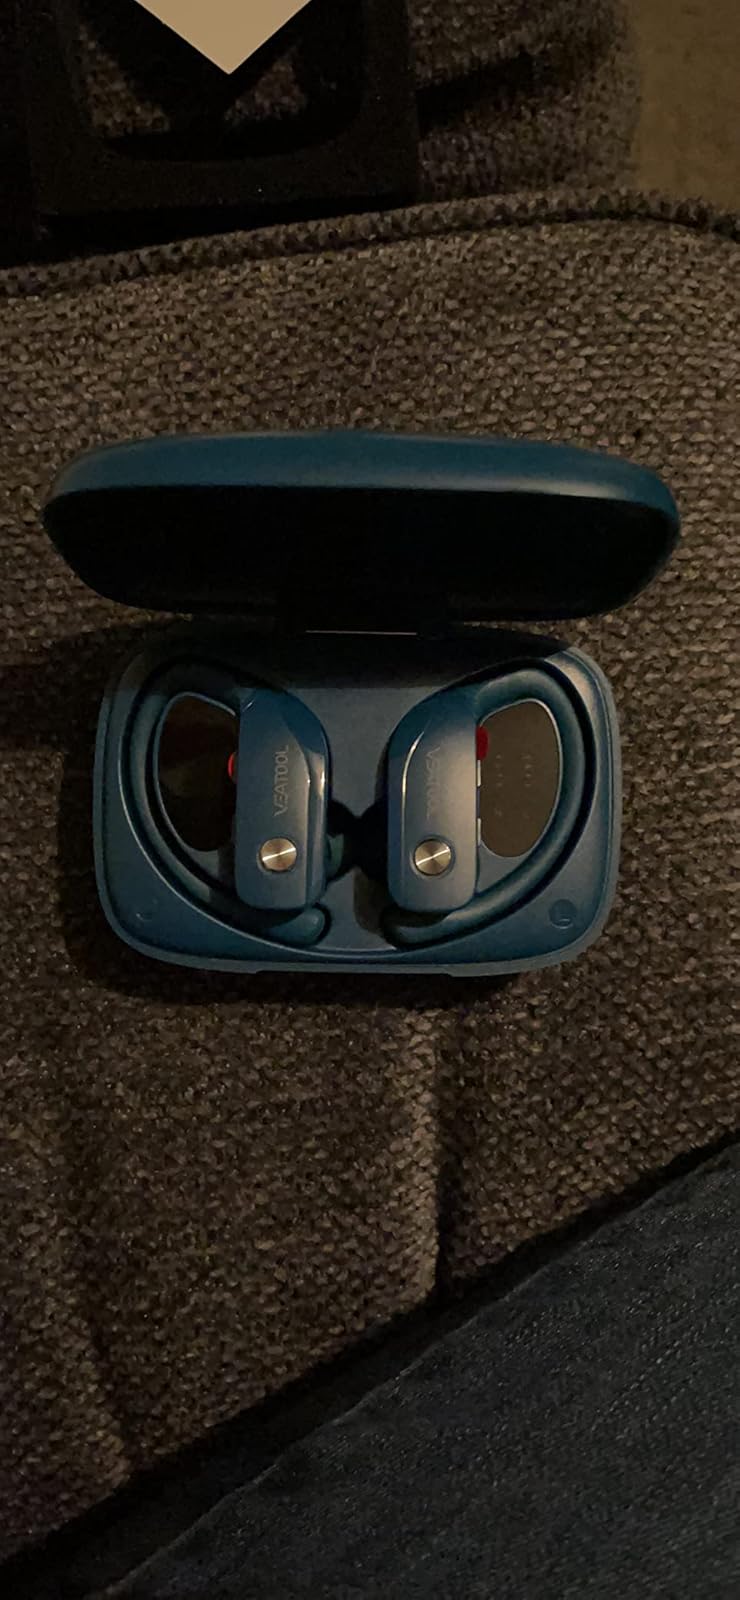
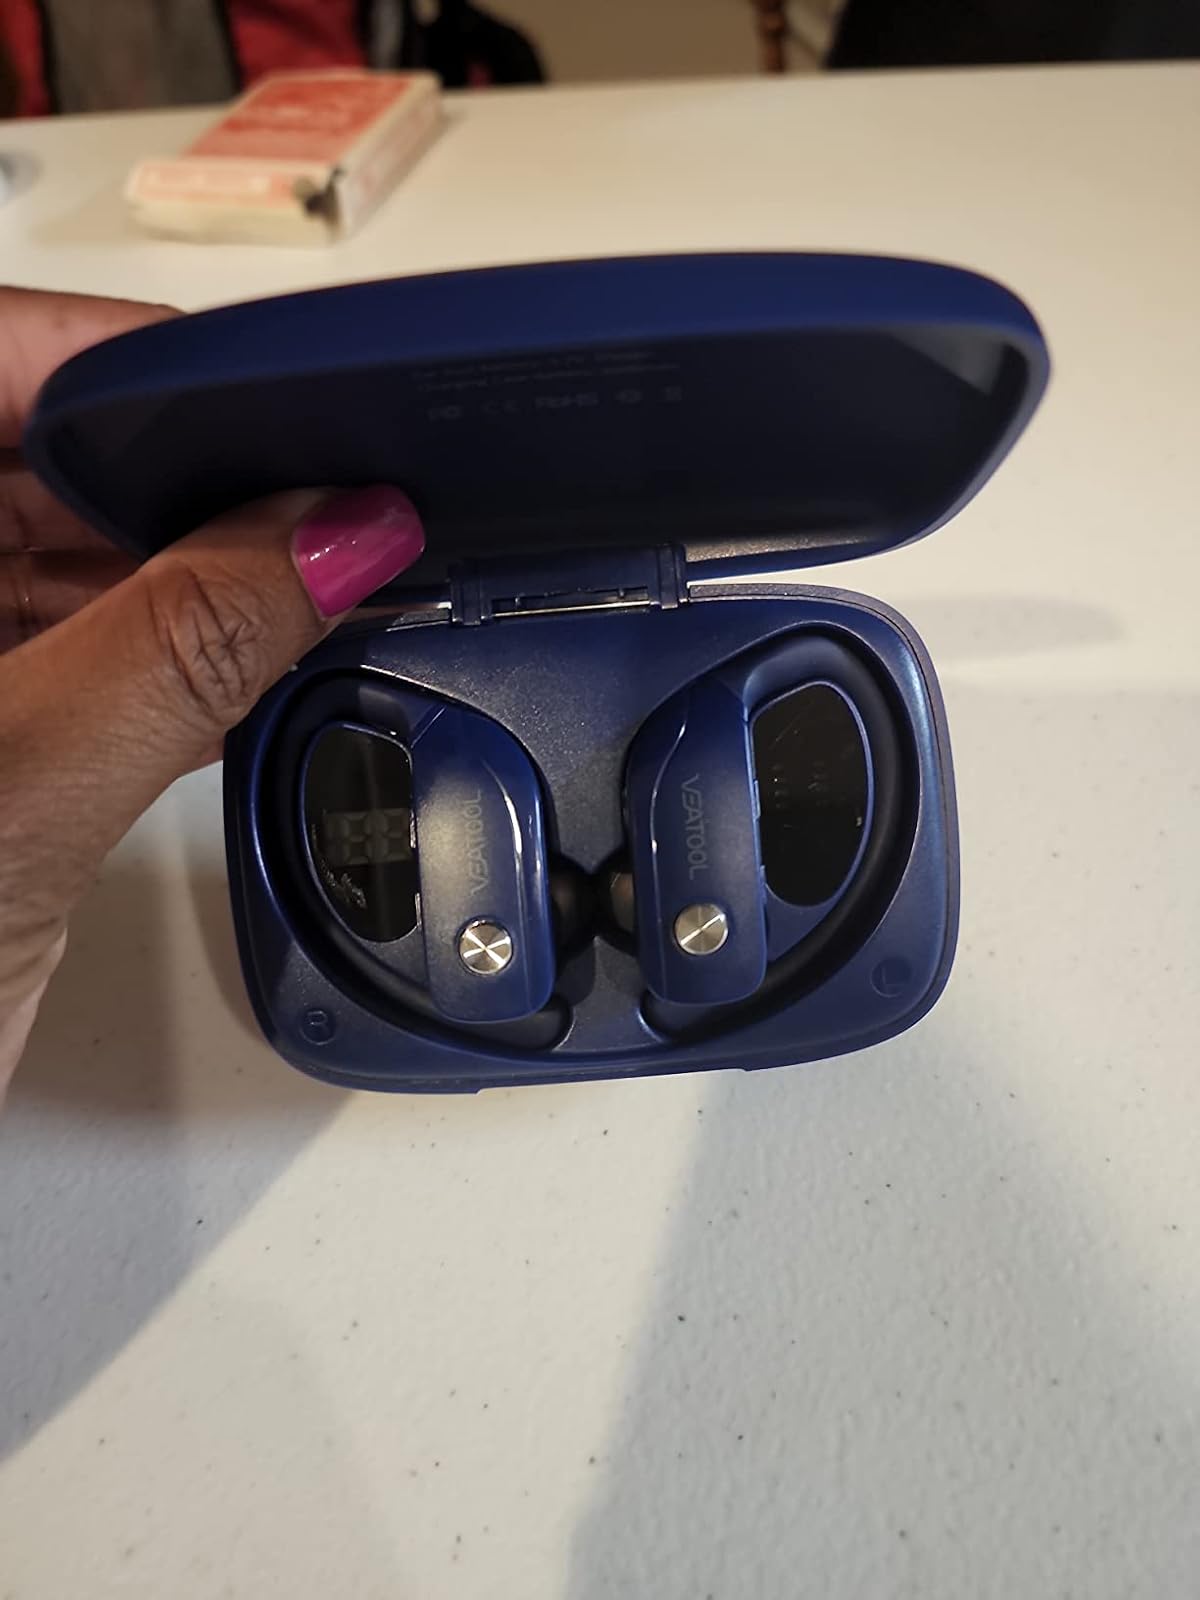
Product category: earbuds
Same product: no